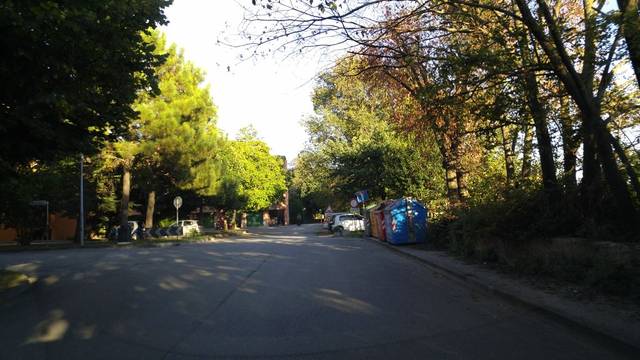
Region: Italy
Coordinates: 43.83, 13.021